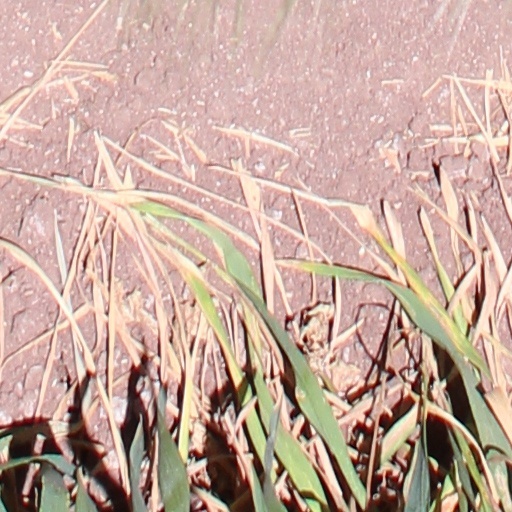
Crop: wheat